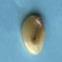
Maize quality: Good